Janet Coutts

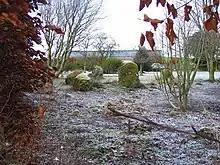
Stone circle at Kirkurd

Professor Julian Goodare, Emeritus Professor of the University of Edinburgh, states that Coutts' case shows how witch prickers influenced prosecutions of witchcraft for financial gain.